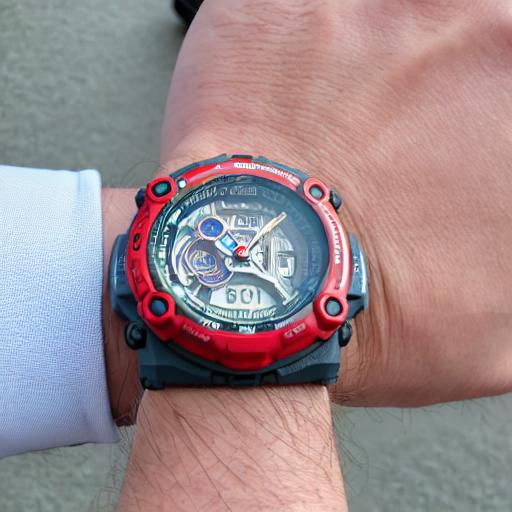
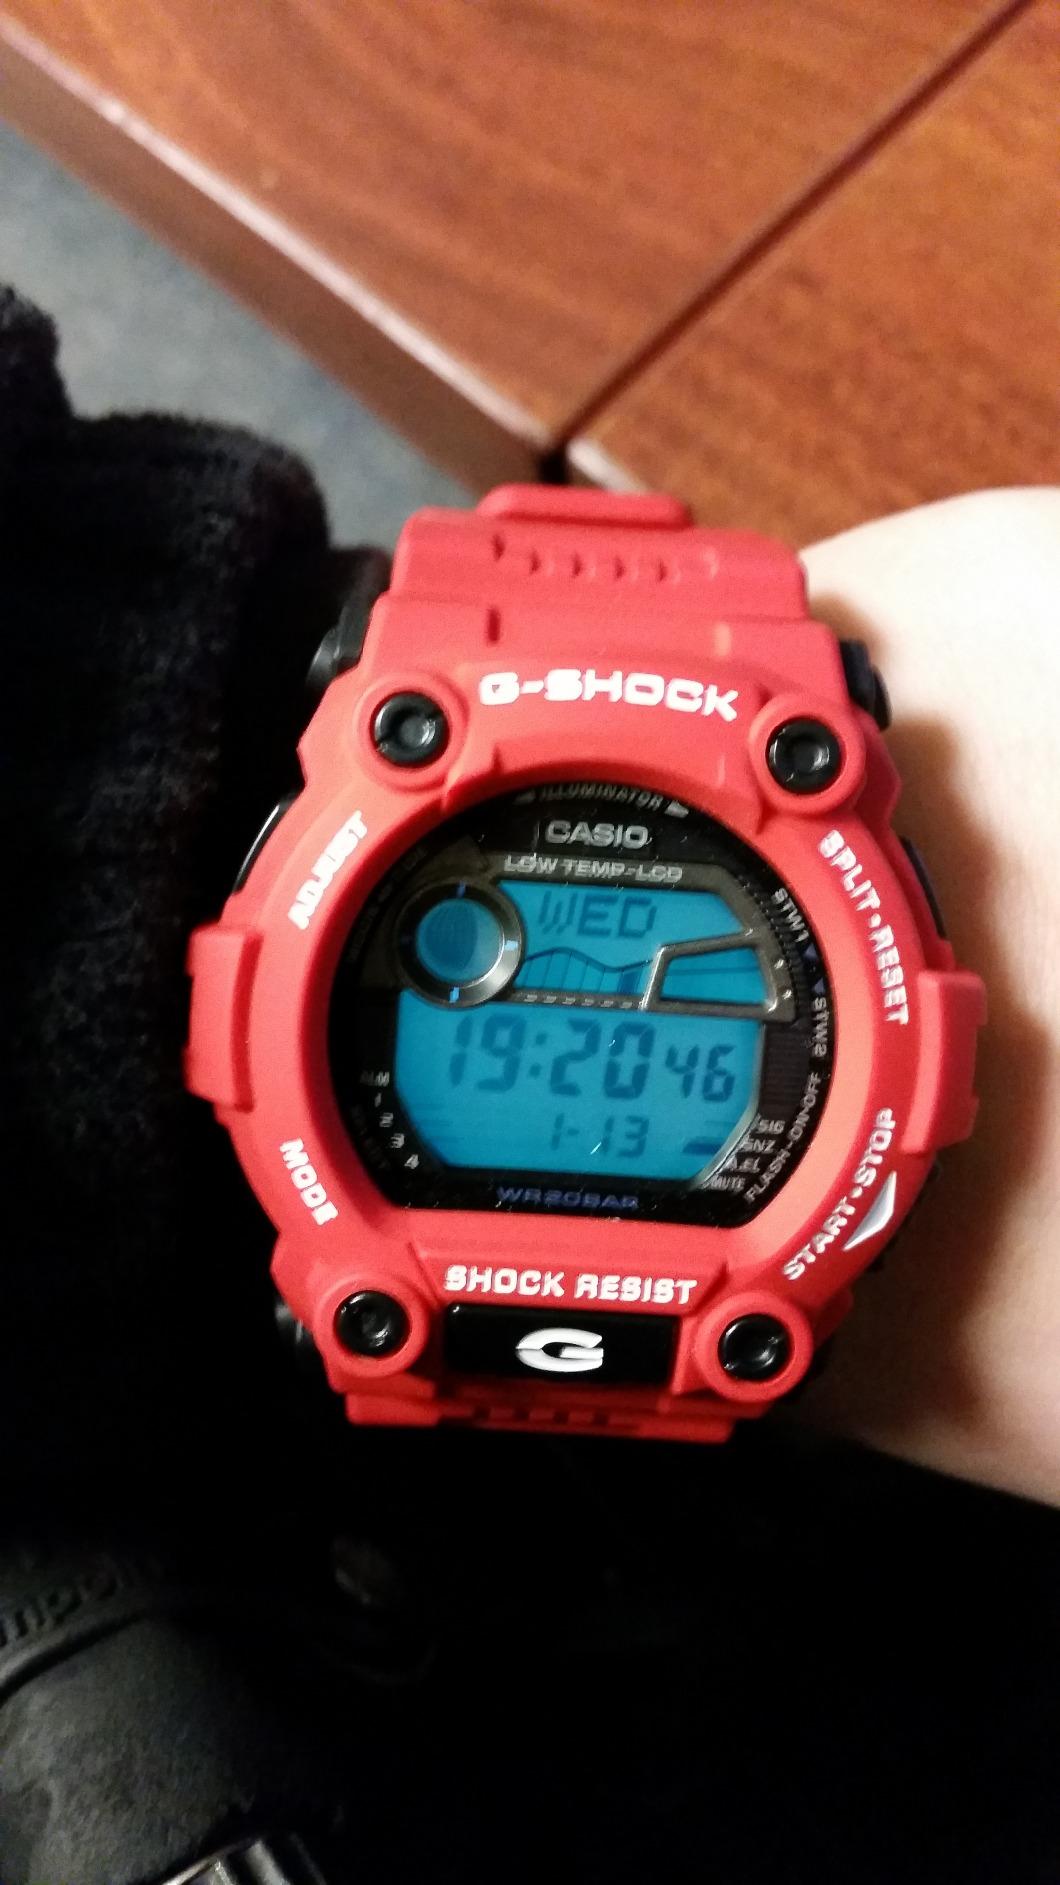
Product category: accessories_watch
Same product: no